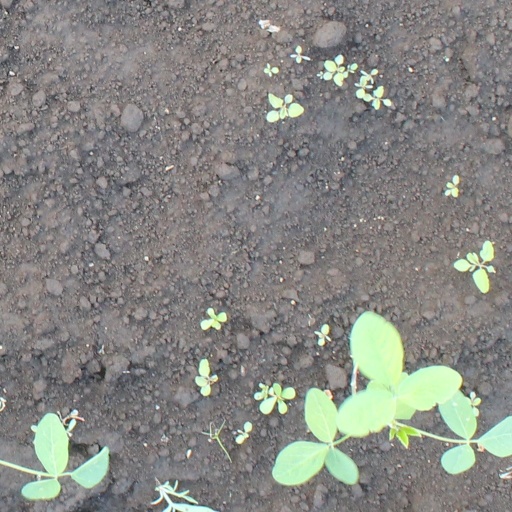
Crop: soybean